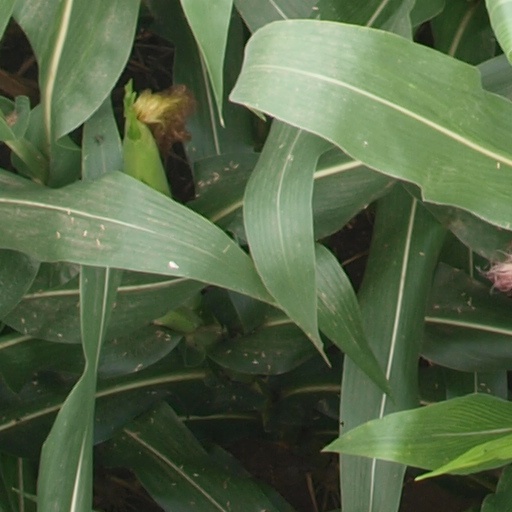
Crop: maize; corn